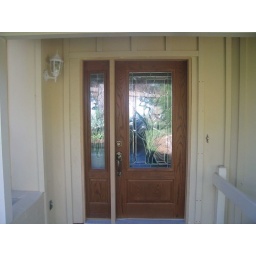
Front door - you can't see the flower in stain glass like setting on both glass panels.